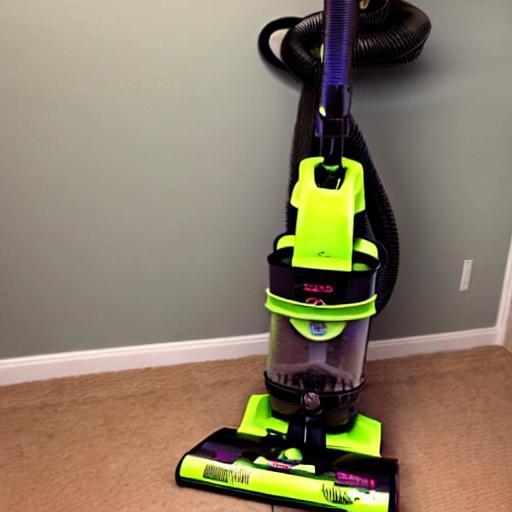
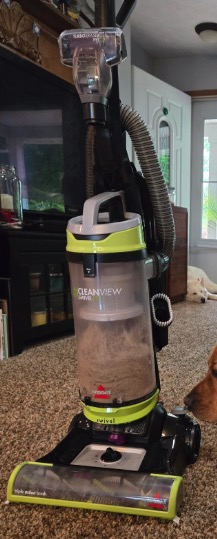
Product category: items_vacuum
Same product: no